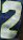
Number: 2